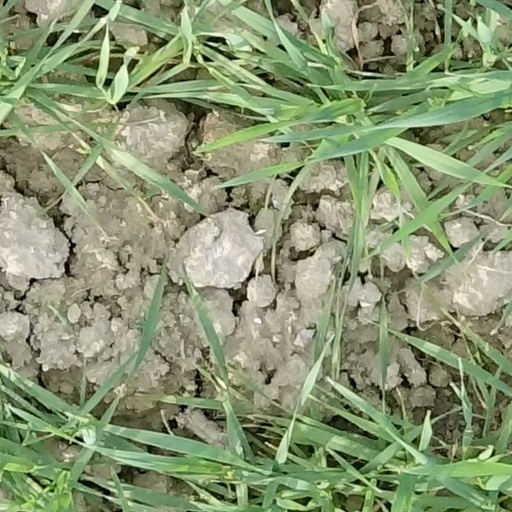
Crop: wheat